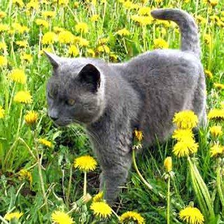
Species: cat
Breed: Russian Blue